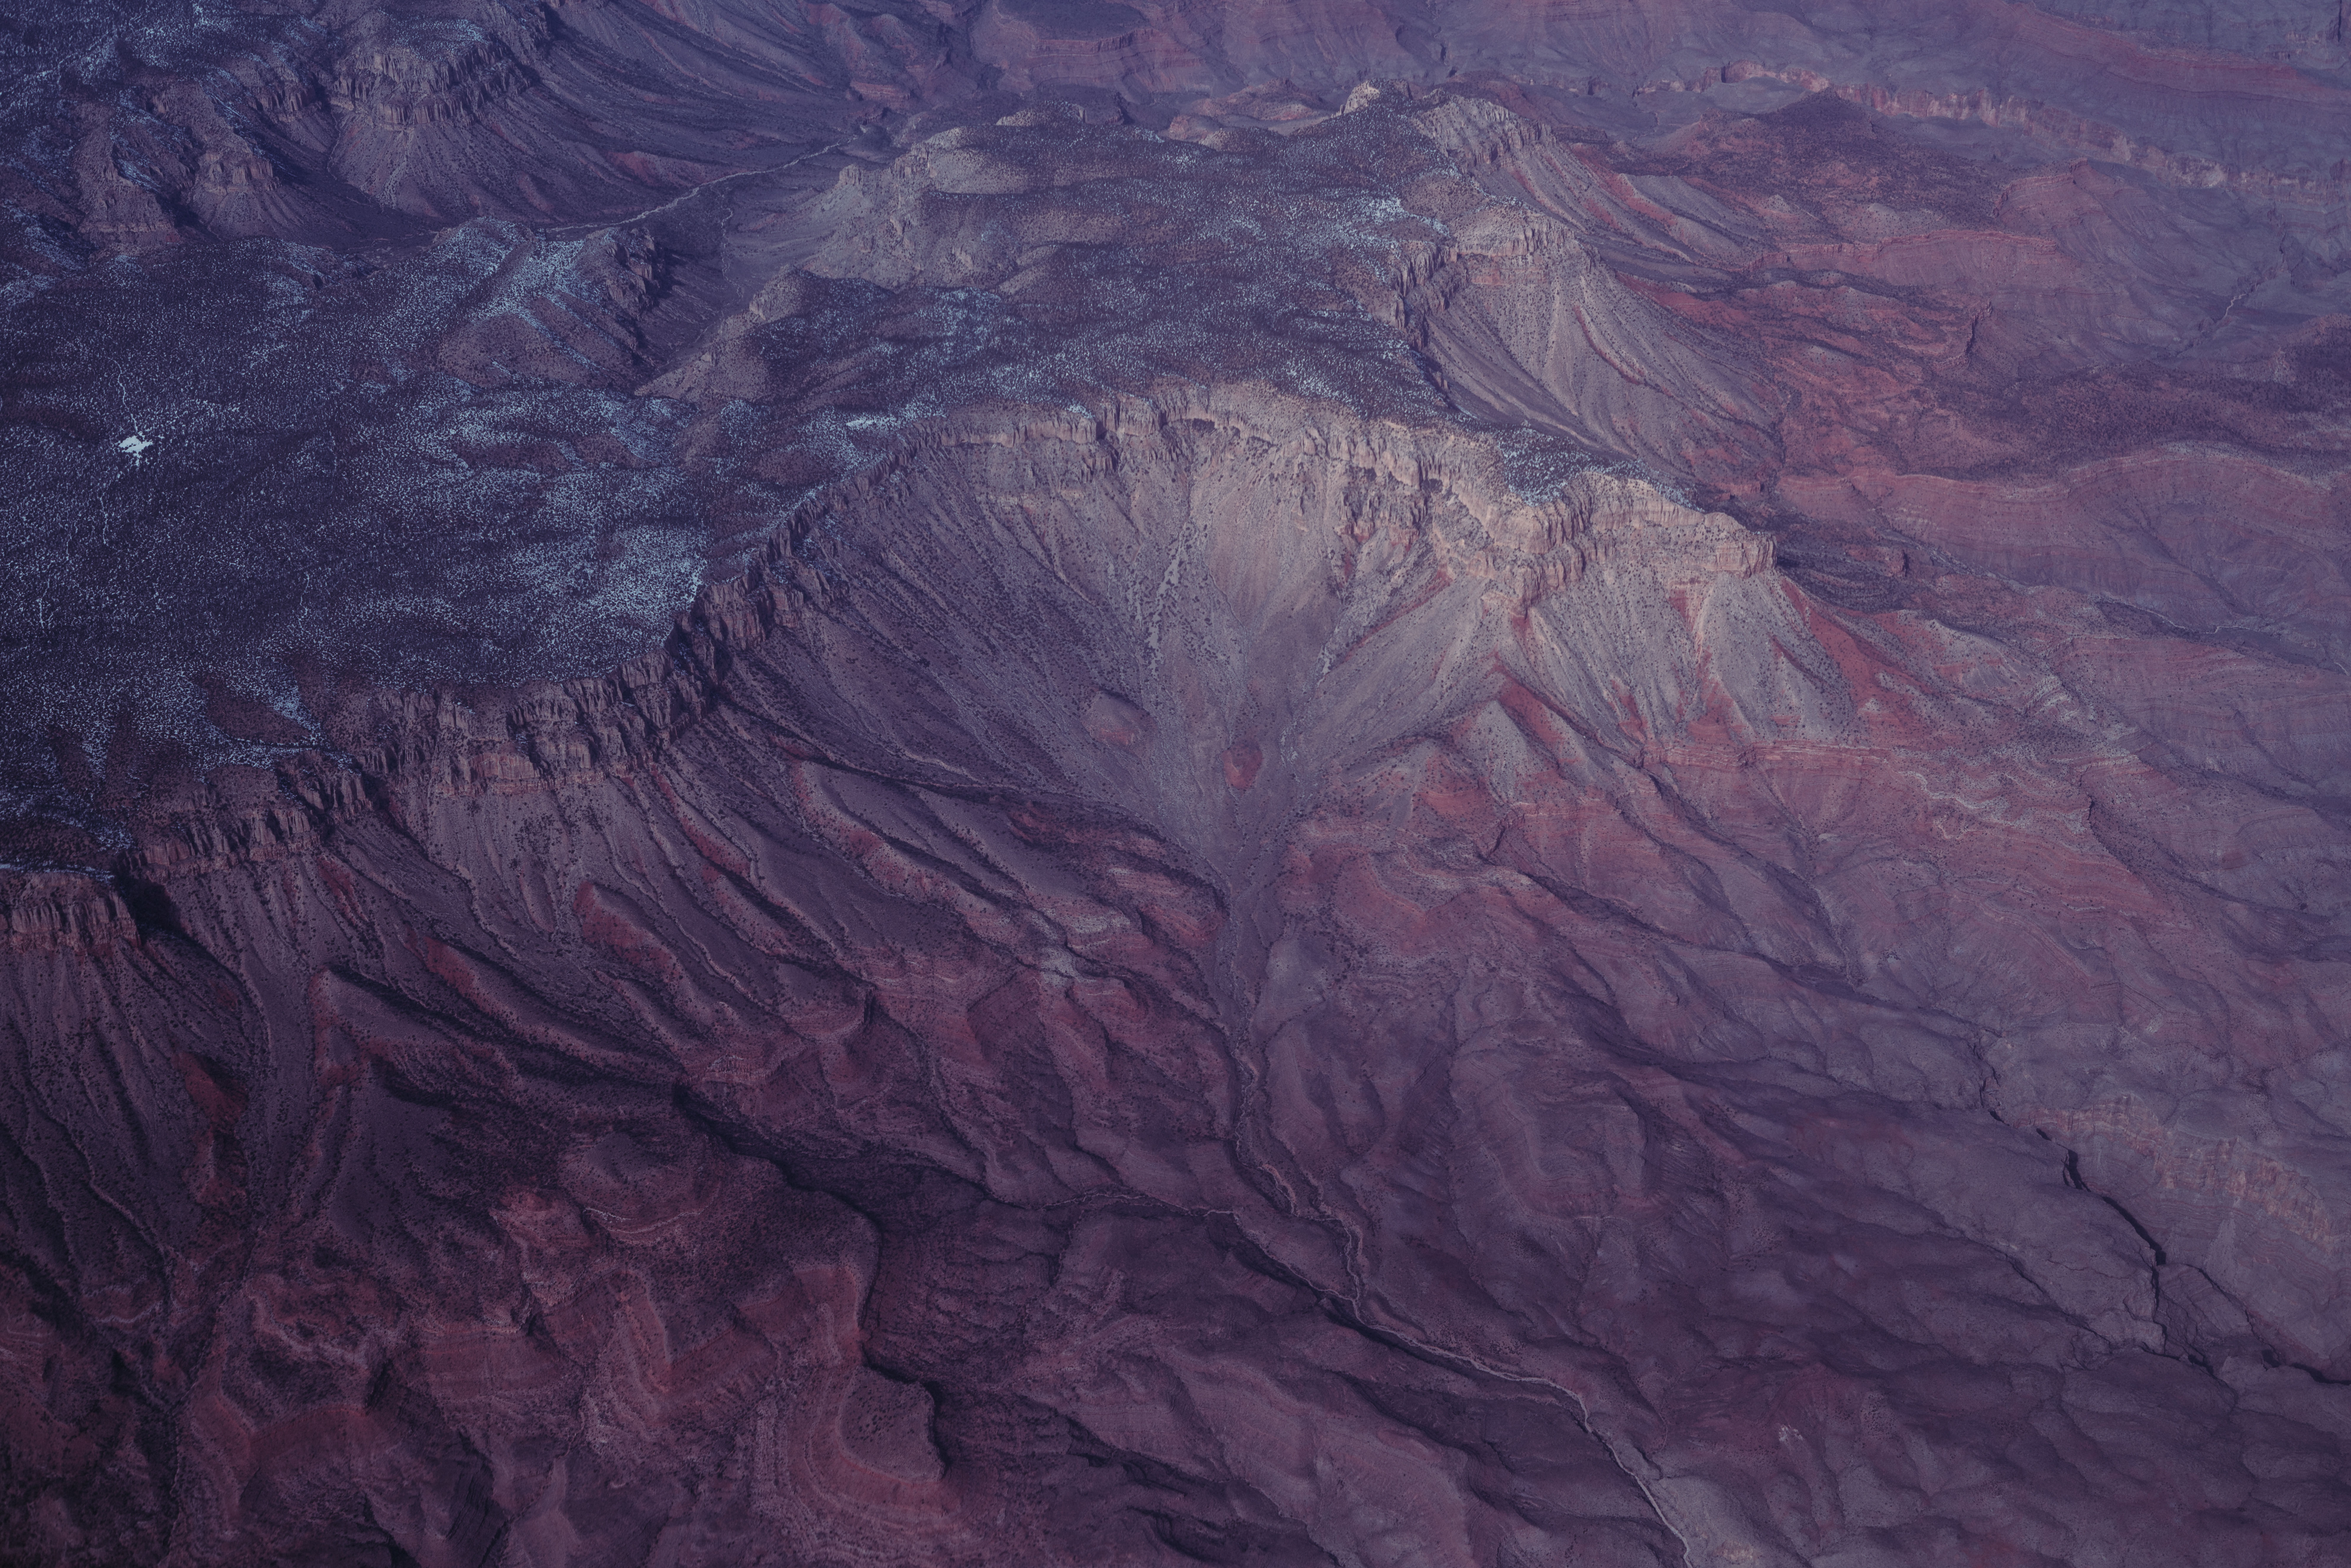
rock, mountain, formation, canyon, terrain, erosion, geology, badlands, plateau, landform, geographical feature, geological phenomenon